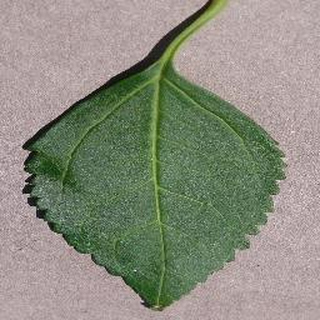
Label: healthy_cherry